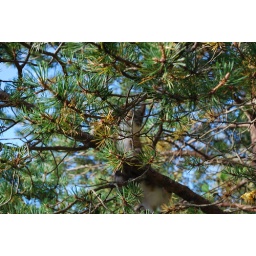
cat in a tree